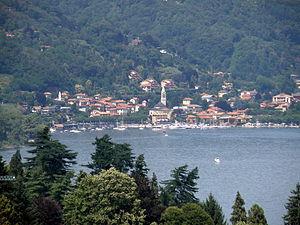
Lesa est une commune italienne de la province de Novare dans la région Piémont en Italie.